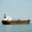
Label: ship